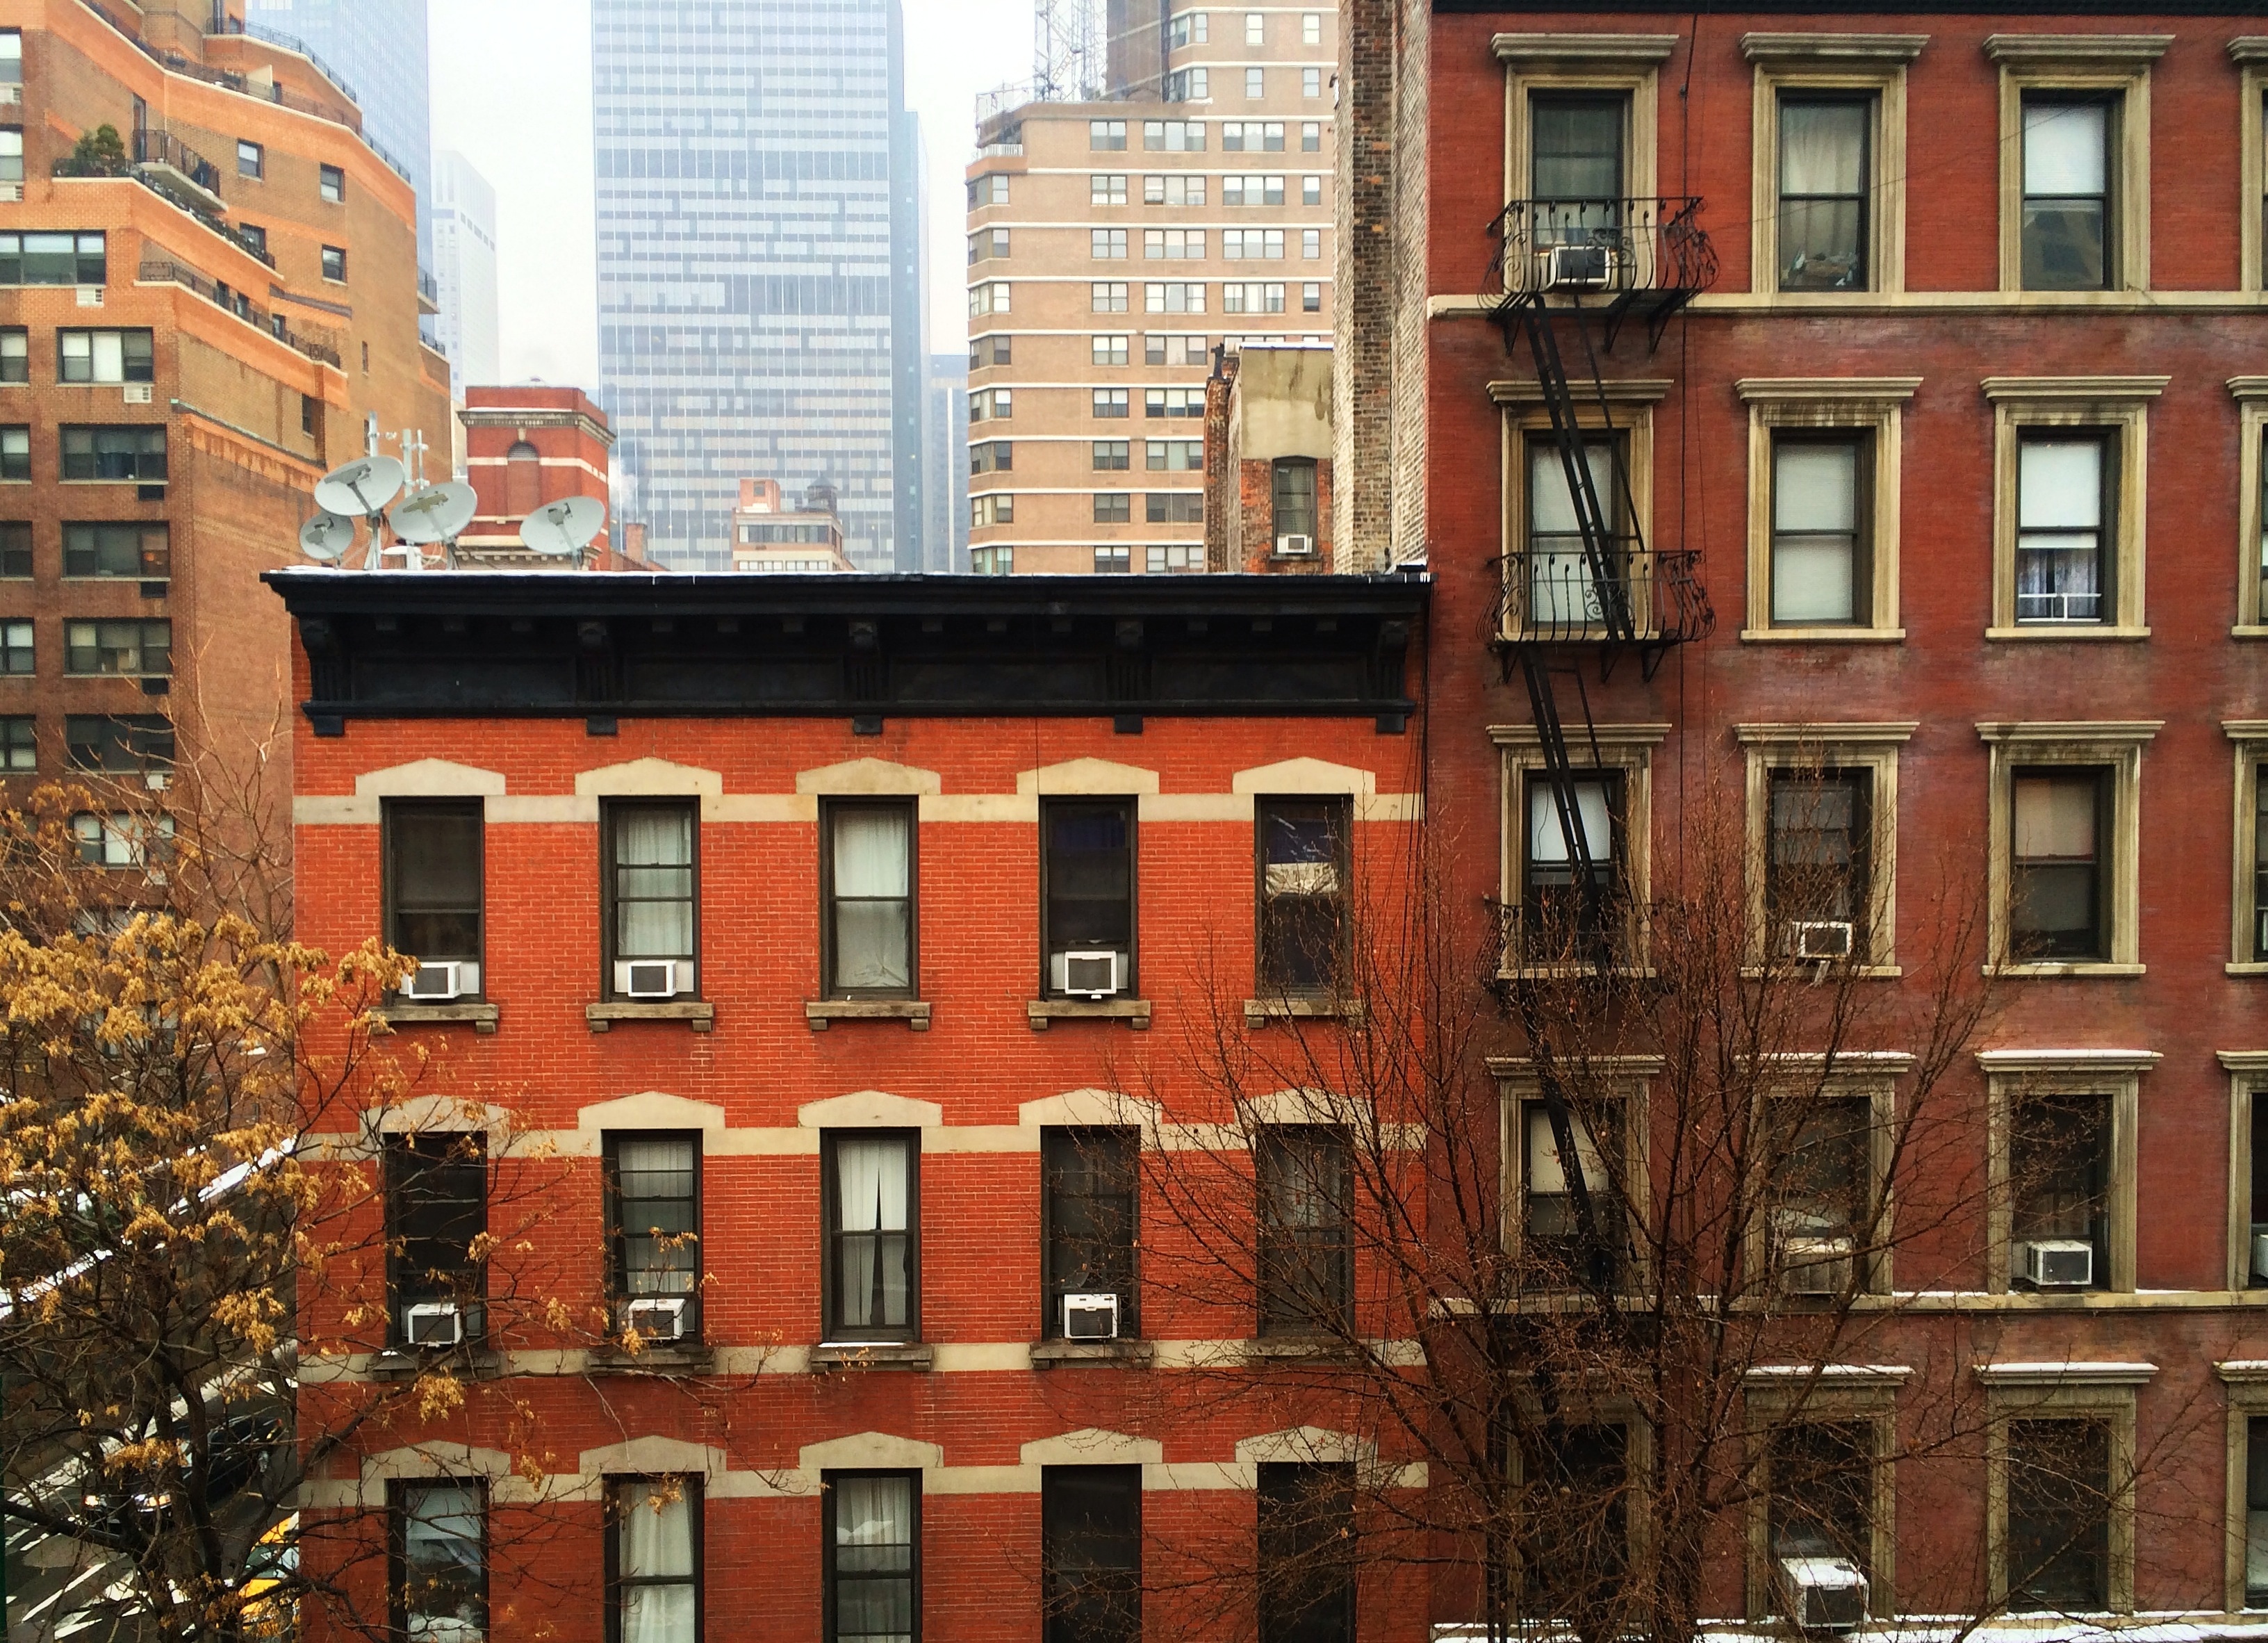
architecture, house, window, town, building, city, urban, wall, cityscape, downtown, facade, brick, apartment, tower block, condominium, neighbourhood, urban area, residential area